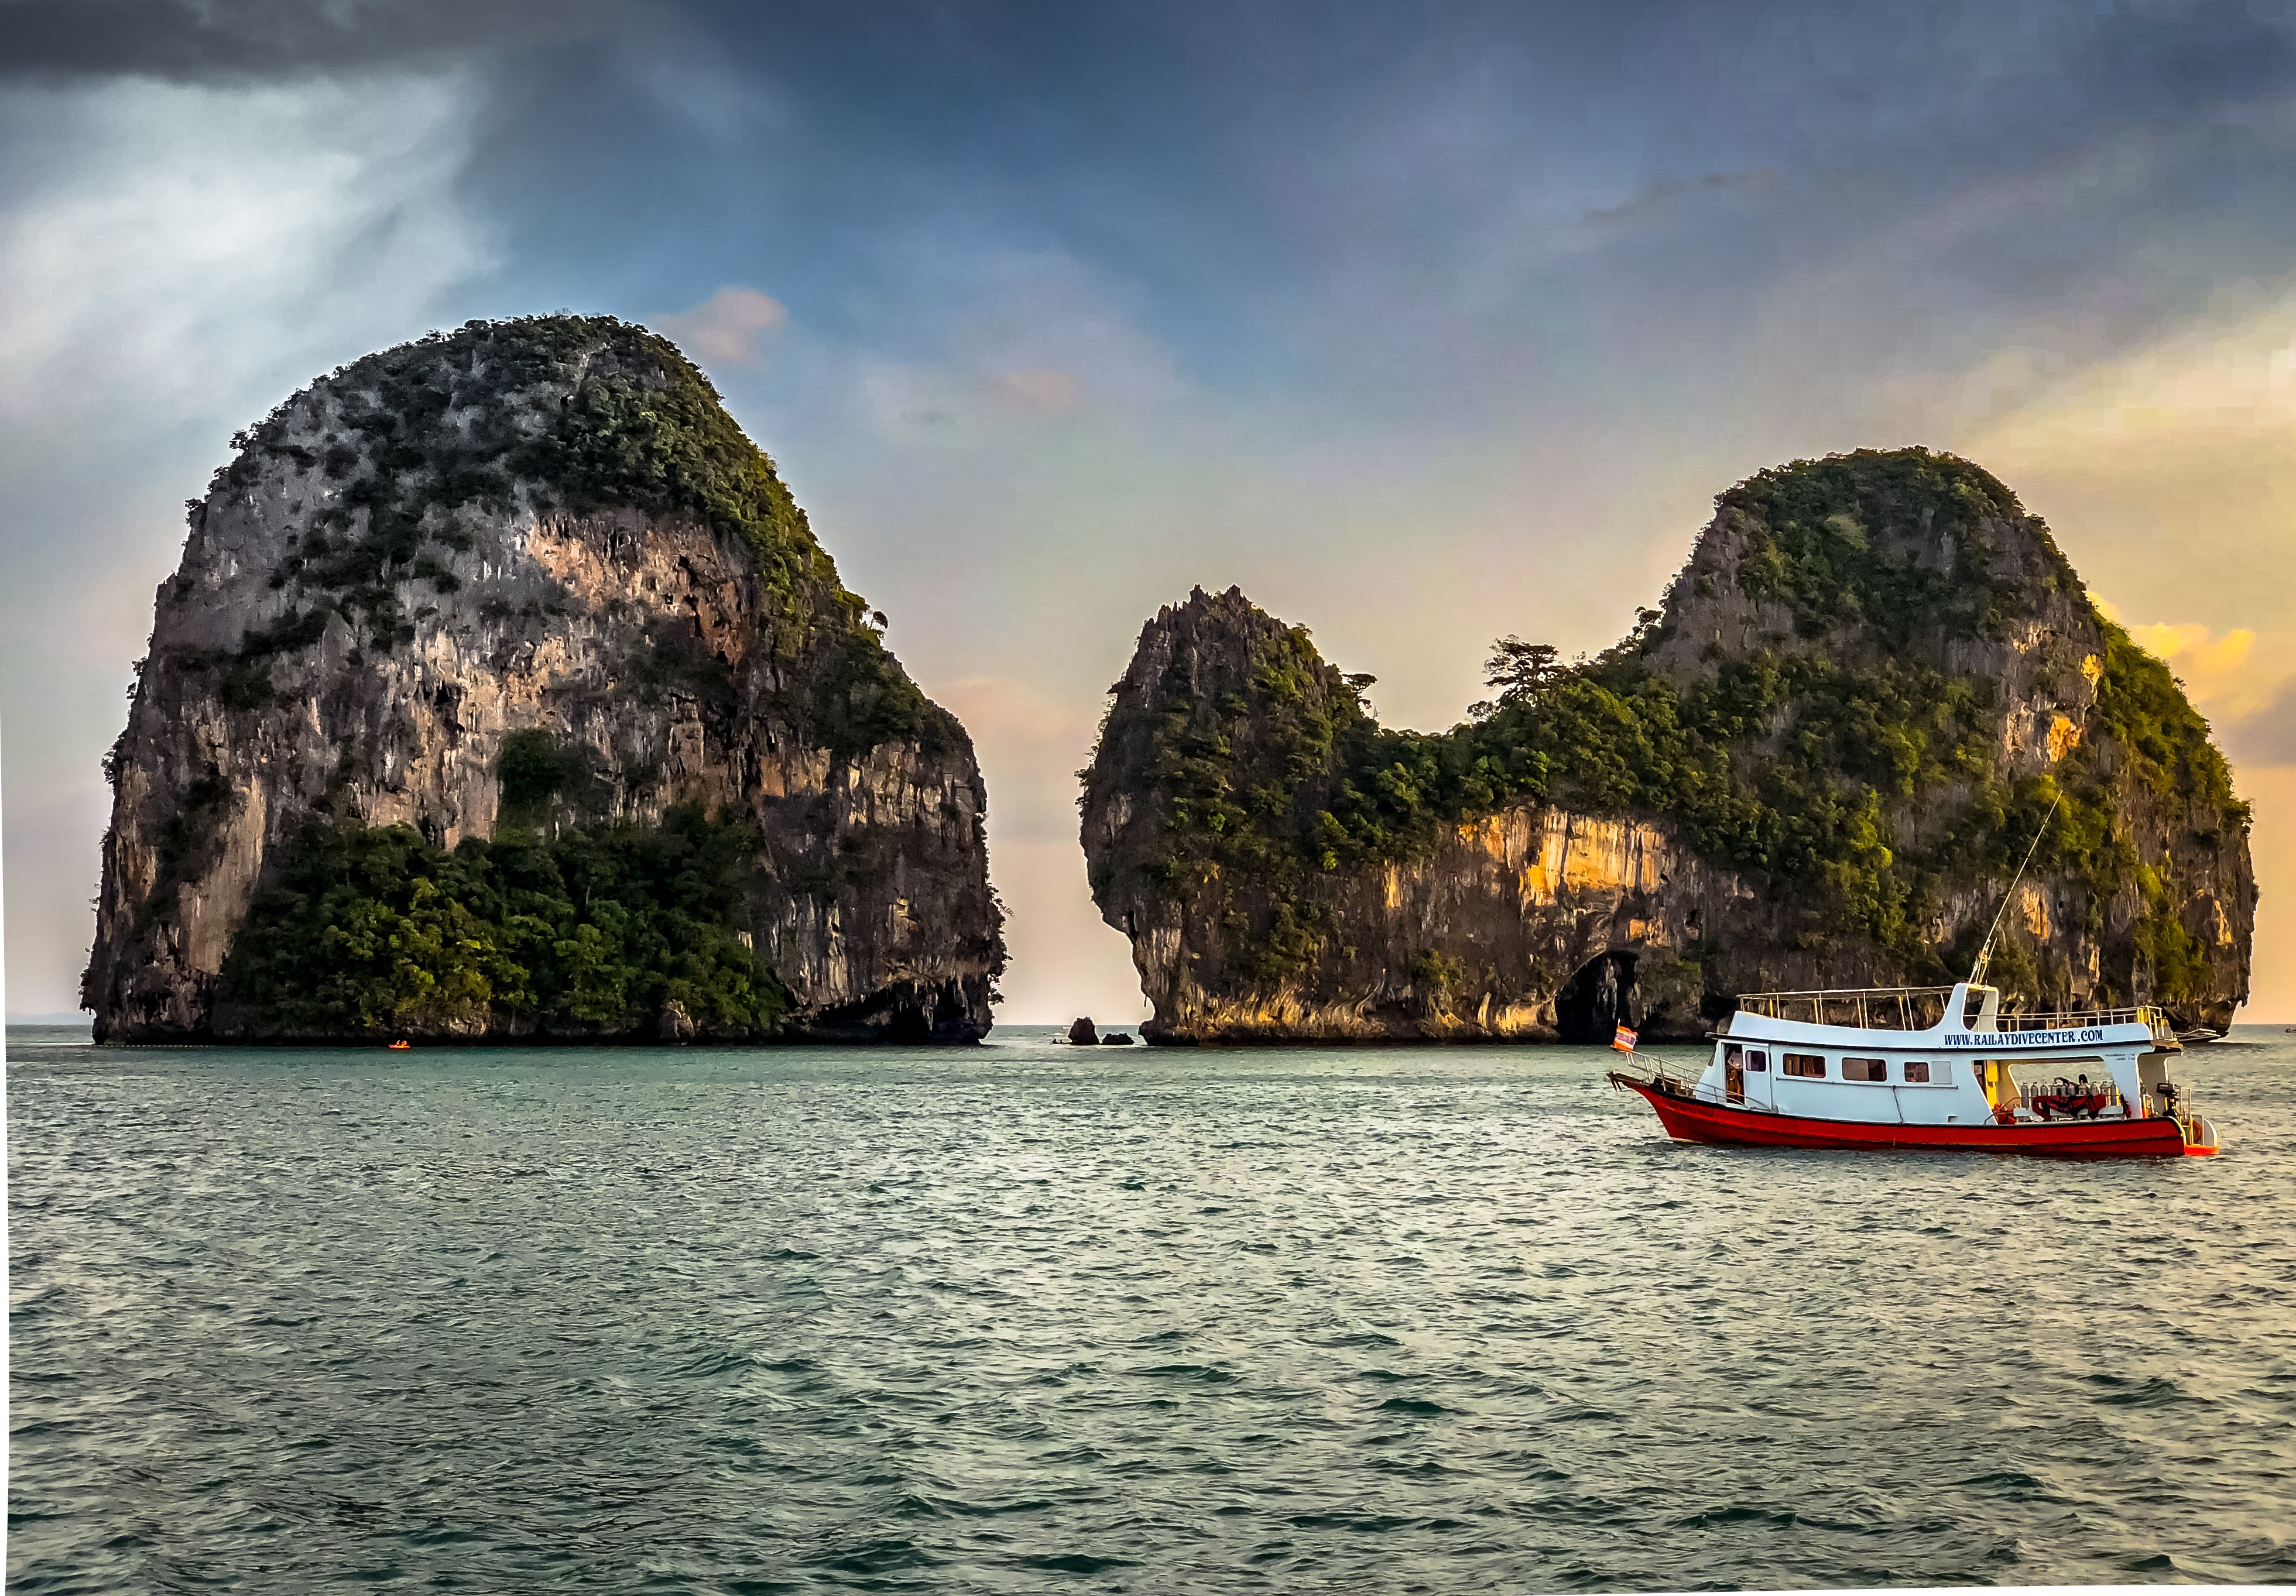
nature, body of water, coastal and oceanic landforms, sky, water, sea, promontory, bay, coast, islet, cloud, reflection, tourism, rock, tree, landscape, mountain, loch, ocean, mount scenery